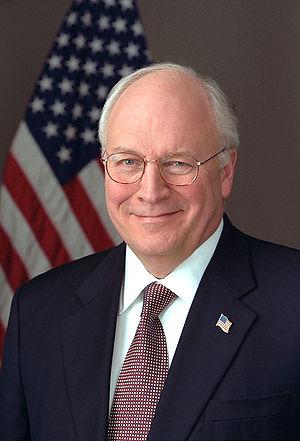
Le 108ᵉ congrès des États-Unis est la législature fédérale américaine qui se réunit à Washington, D.C. du 3 janvier 2003 au 3 janvier 2005, les troisième et quatrième années de la présidence de George W. Bush.